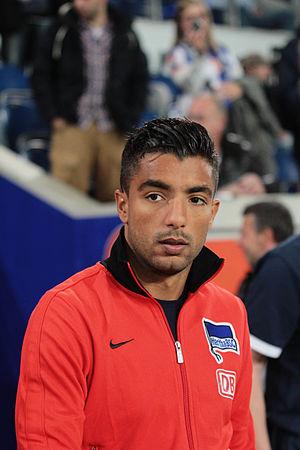
Sami Allagui, né le 28 mai 1986 à Düsseldorf, est un footballeur germano-tunisien évoluant au poste d'attaquant.